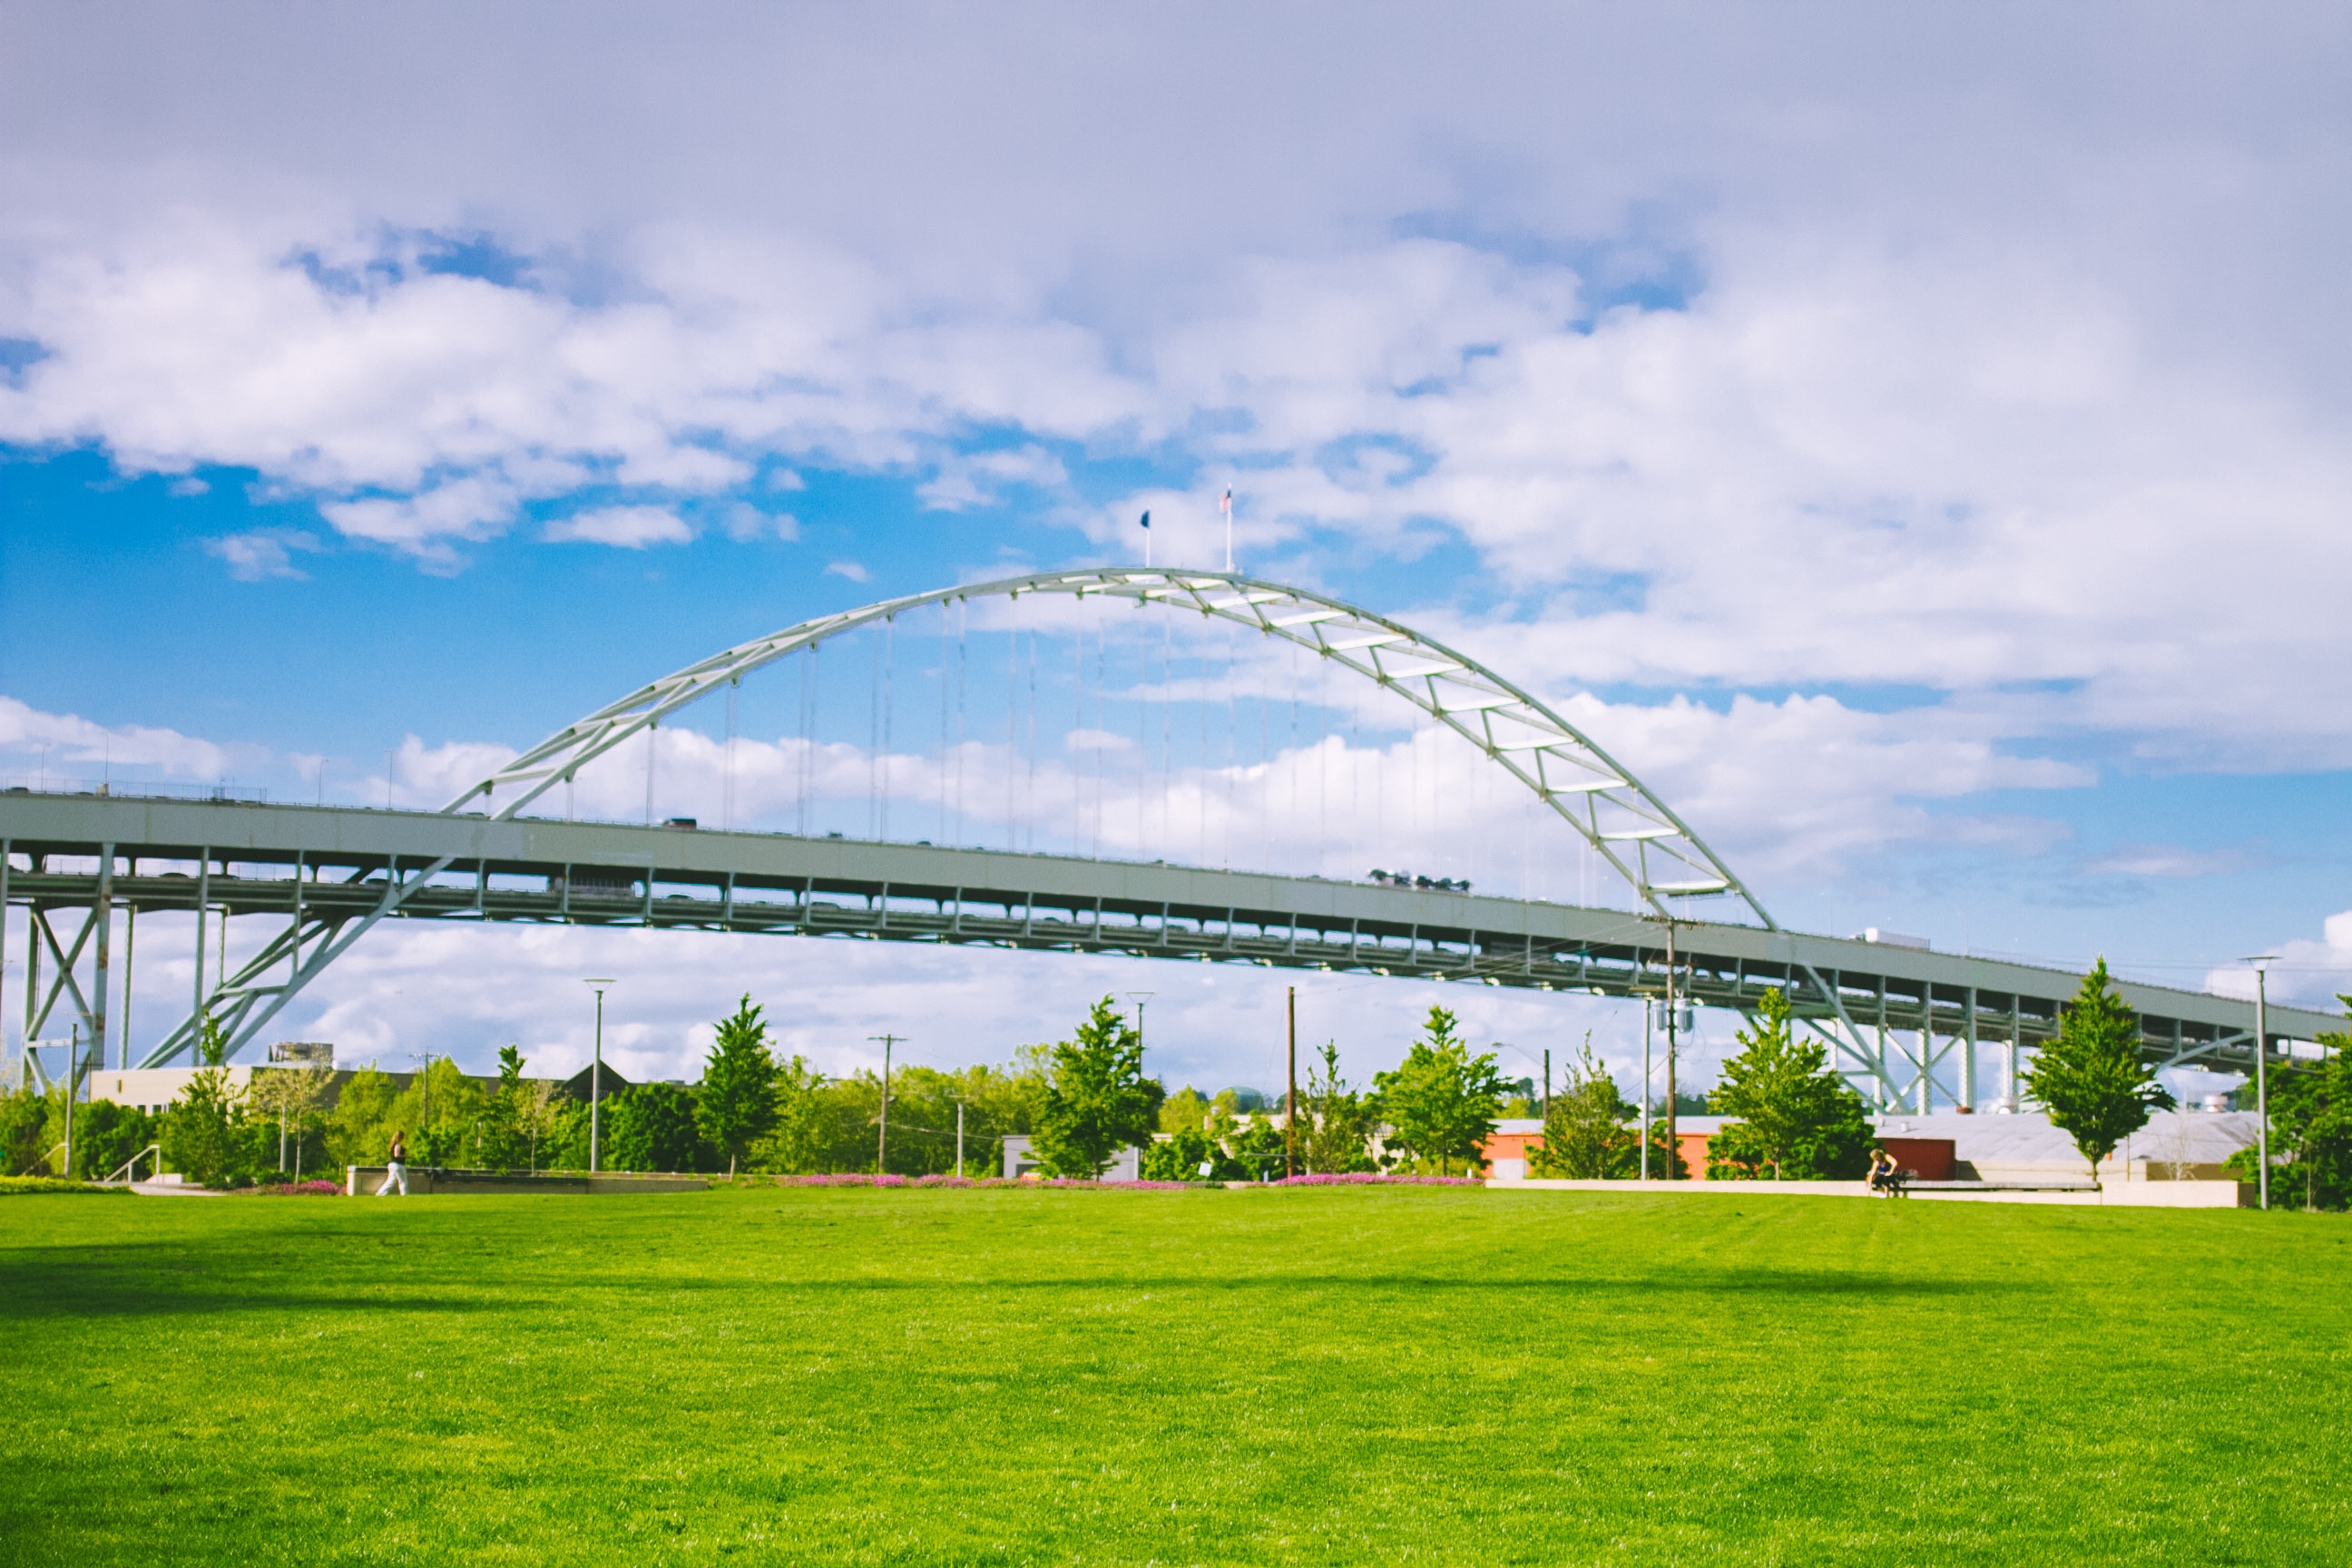
grass, structure, sky, bridge, park, stadium, cable stayed bridge, atmosphere of earth, sport venue